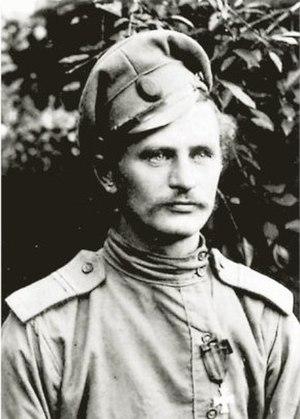
Endel Puusepp, également orthographié Endel Pusep, né le 1ᵉʳ mai 1909 et mort le 18 juin 1996, était un pilote de chasse soviétique estonien de la Seconde Guerre mondiale ayant à son actif plus de 30 missions de bombardement de nuit contre l'Allemagne nazie. En 1942, il est décoré héros de l'Union soviétique pour avoir effectué un aller-retour Moscou-Washington, par-dessus la ligne de front, pour conduire une délégation de haut rang qui doit mener les négociations sur l'ouverture de la deuxième ligne de front.